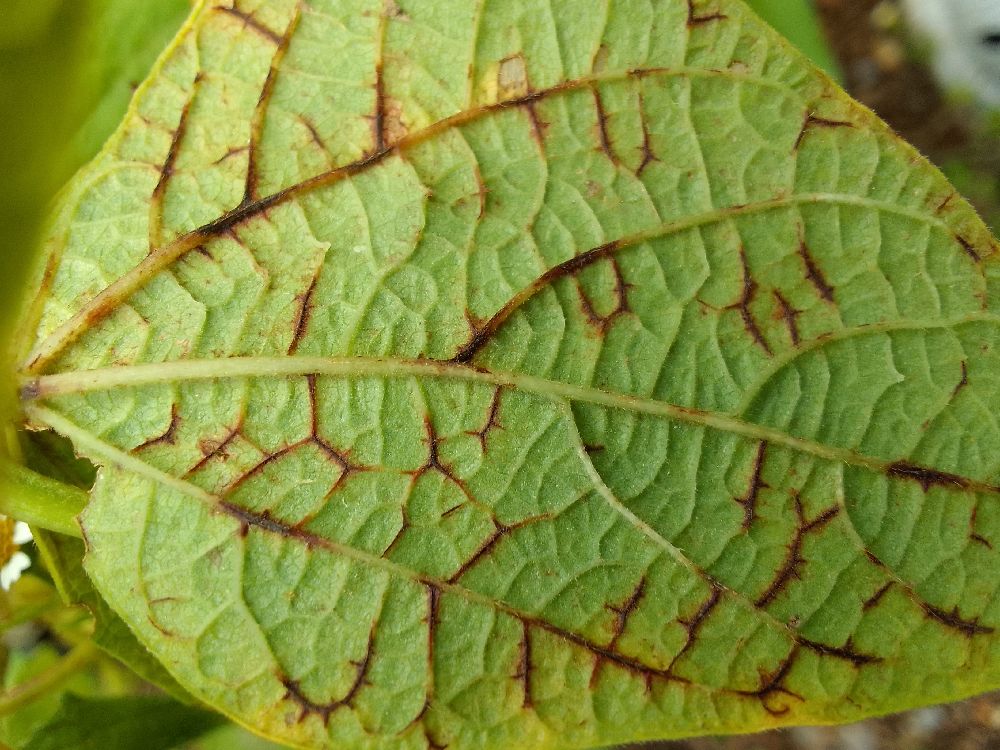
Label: anthracnose